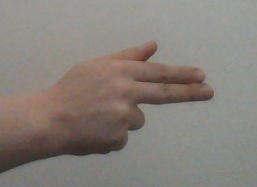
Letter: ghain